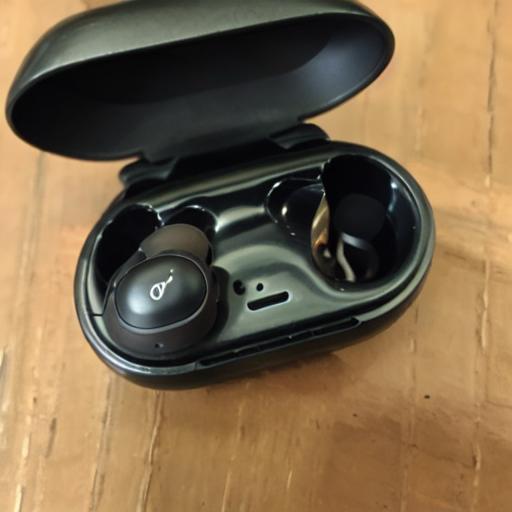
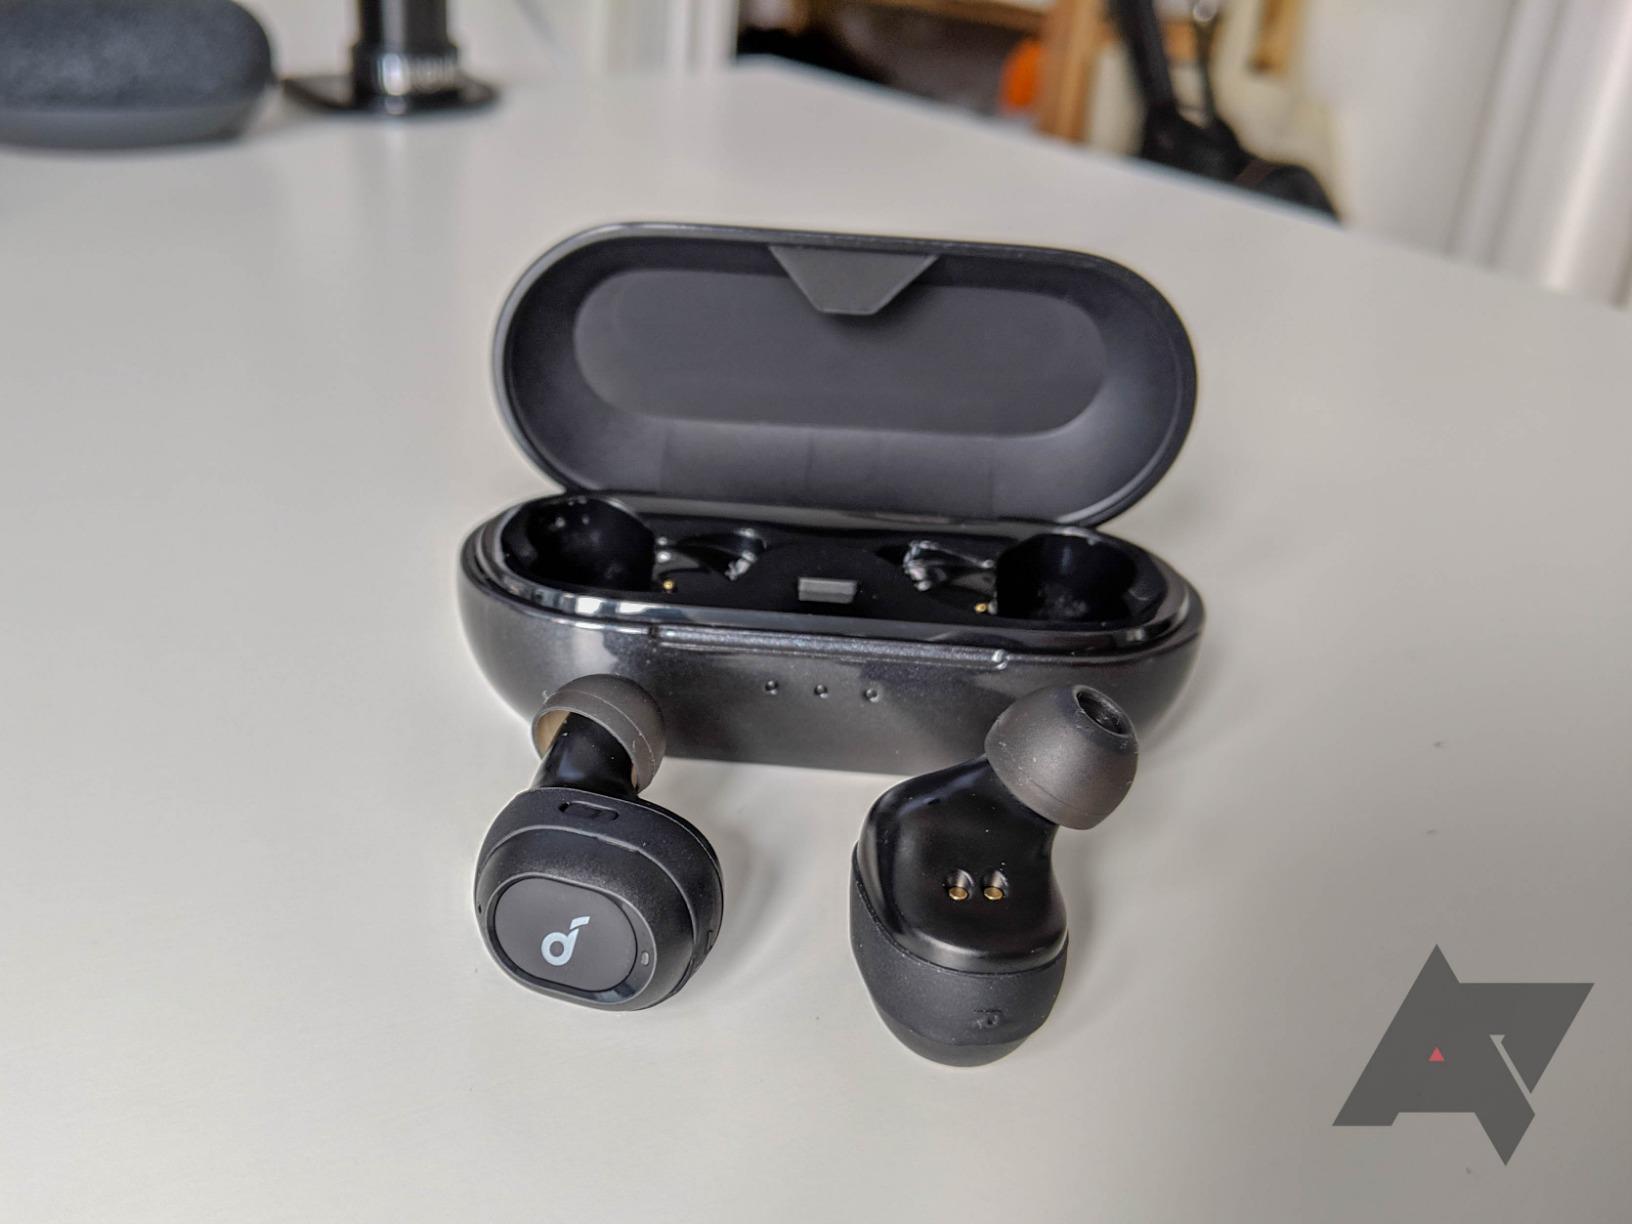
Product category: earbuds
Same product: no